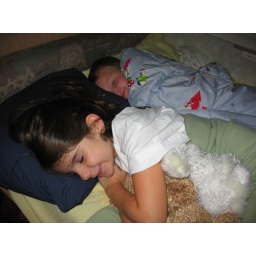
The kids slept well in the RV! They were impressed how Grandma transformed the kitchen table into a comfy bed!